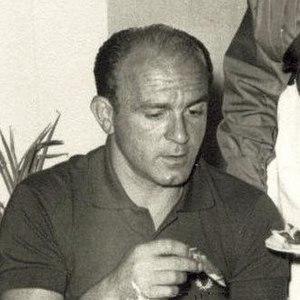
Le Ballon d'or 1959 récompensant le meilleur footballeur européen évoluant en Europe a été attribué le 15 décembre 1959 à l'Espagnol Alfredo Di Stéfano.